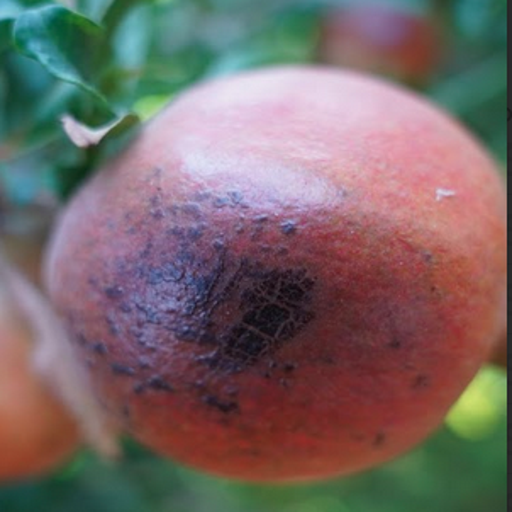
Label: Sunburn